Fort Ross, California

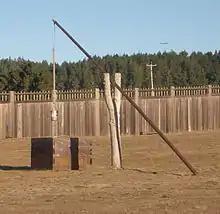
Well

Fort Ross was the site of California's first windmills and shipbuilding. Russian scientists associated with the colony were among the first to record California's cultural and natural history. The Russian managers introduced many European innovations such as glass windows, stoves, and all-wood housing into Alta California. Together with the surrounding settlement, Fort Ross was home to Russian subjects, who included various ethnicities native to Eastern Europe and Asia, as well as North Pacific Natives, Aleuts, Kashaya (Pomo), and Alaskan Creoles. The native populations of the Sonoma and Napa County regions were affected by smallpox, measles and other infectious diseases that were common across Asia, Europe, and Africa. One instance can be traced to the settlement of Fort Ross. The first vaccination in California history was carried out by the crew of the "Kutuzov", a Russian-American Company vessel arriving from Callao, Peru which brought vaccine to Monterey in August 1821. The "Kutuzov's" surgeon vaccinated 54 people. Another instance of disease prevention was when a visiting Hudson's Bay Company hunting party was refused entry to the Colony in 1833, when it was feared that a malaria epidemic which had devastated the Central Valley was carried by its members. In 1837 a very deadly epidemic of smallpox that came from this settlement via New Archangel wiped out most native people in the Sonoma and Napa County regions.